Aiserey

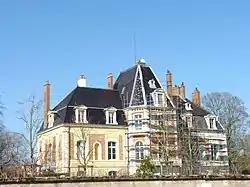
Aiserey Castle

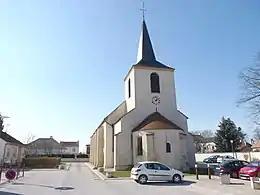
The Church

The two main monuments in Aiserey are its Chateau and its Church, both located in the heart of the village.